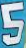
Number: 5